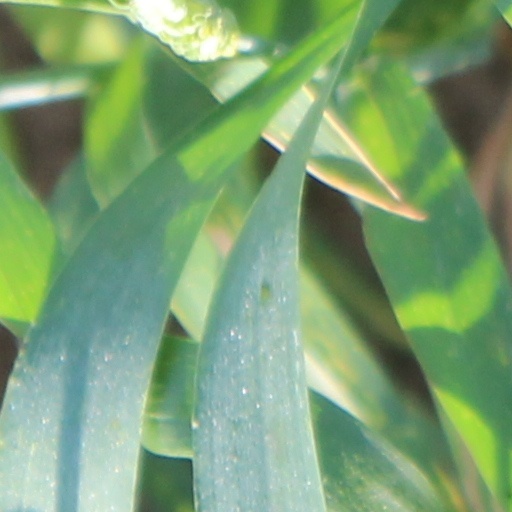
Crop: wheat